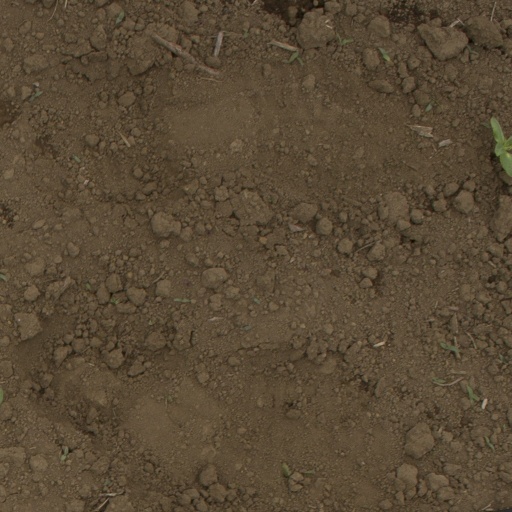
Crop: Jerusalem artichoke